Chok Chai 4 MRT station

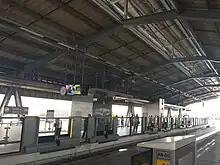
Platforms

Chok Chai 4 station is a Bangkok MRT station on the Yellow Line. The station is located on Lat Phrao Road, near its intersection with Chok Chai 4 road in Wang Thonglang District, Bangkok. The station has four entrances. It opened on 12 June 2023 as part of trial operations on the line between Hua Mak and Phawana.